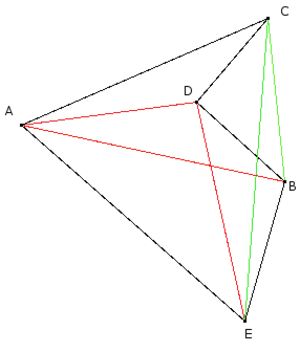
En géométrie euclidienne, un polygone est une figure géométrique plane formée d'une ligne brisée fermée, c'est-à-dire d'une suite cyclique de segments consécutifs.